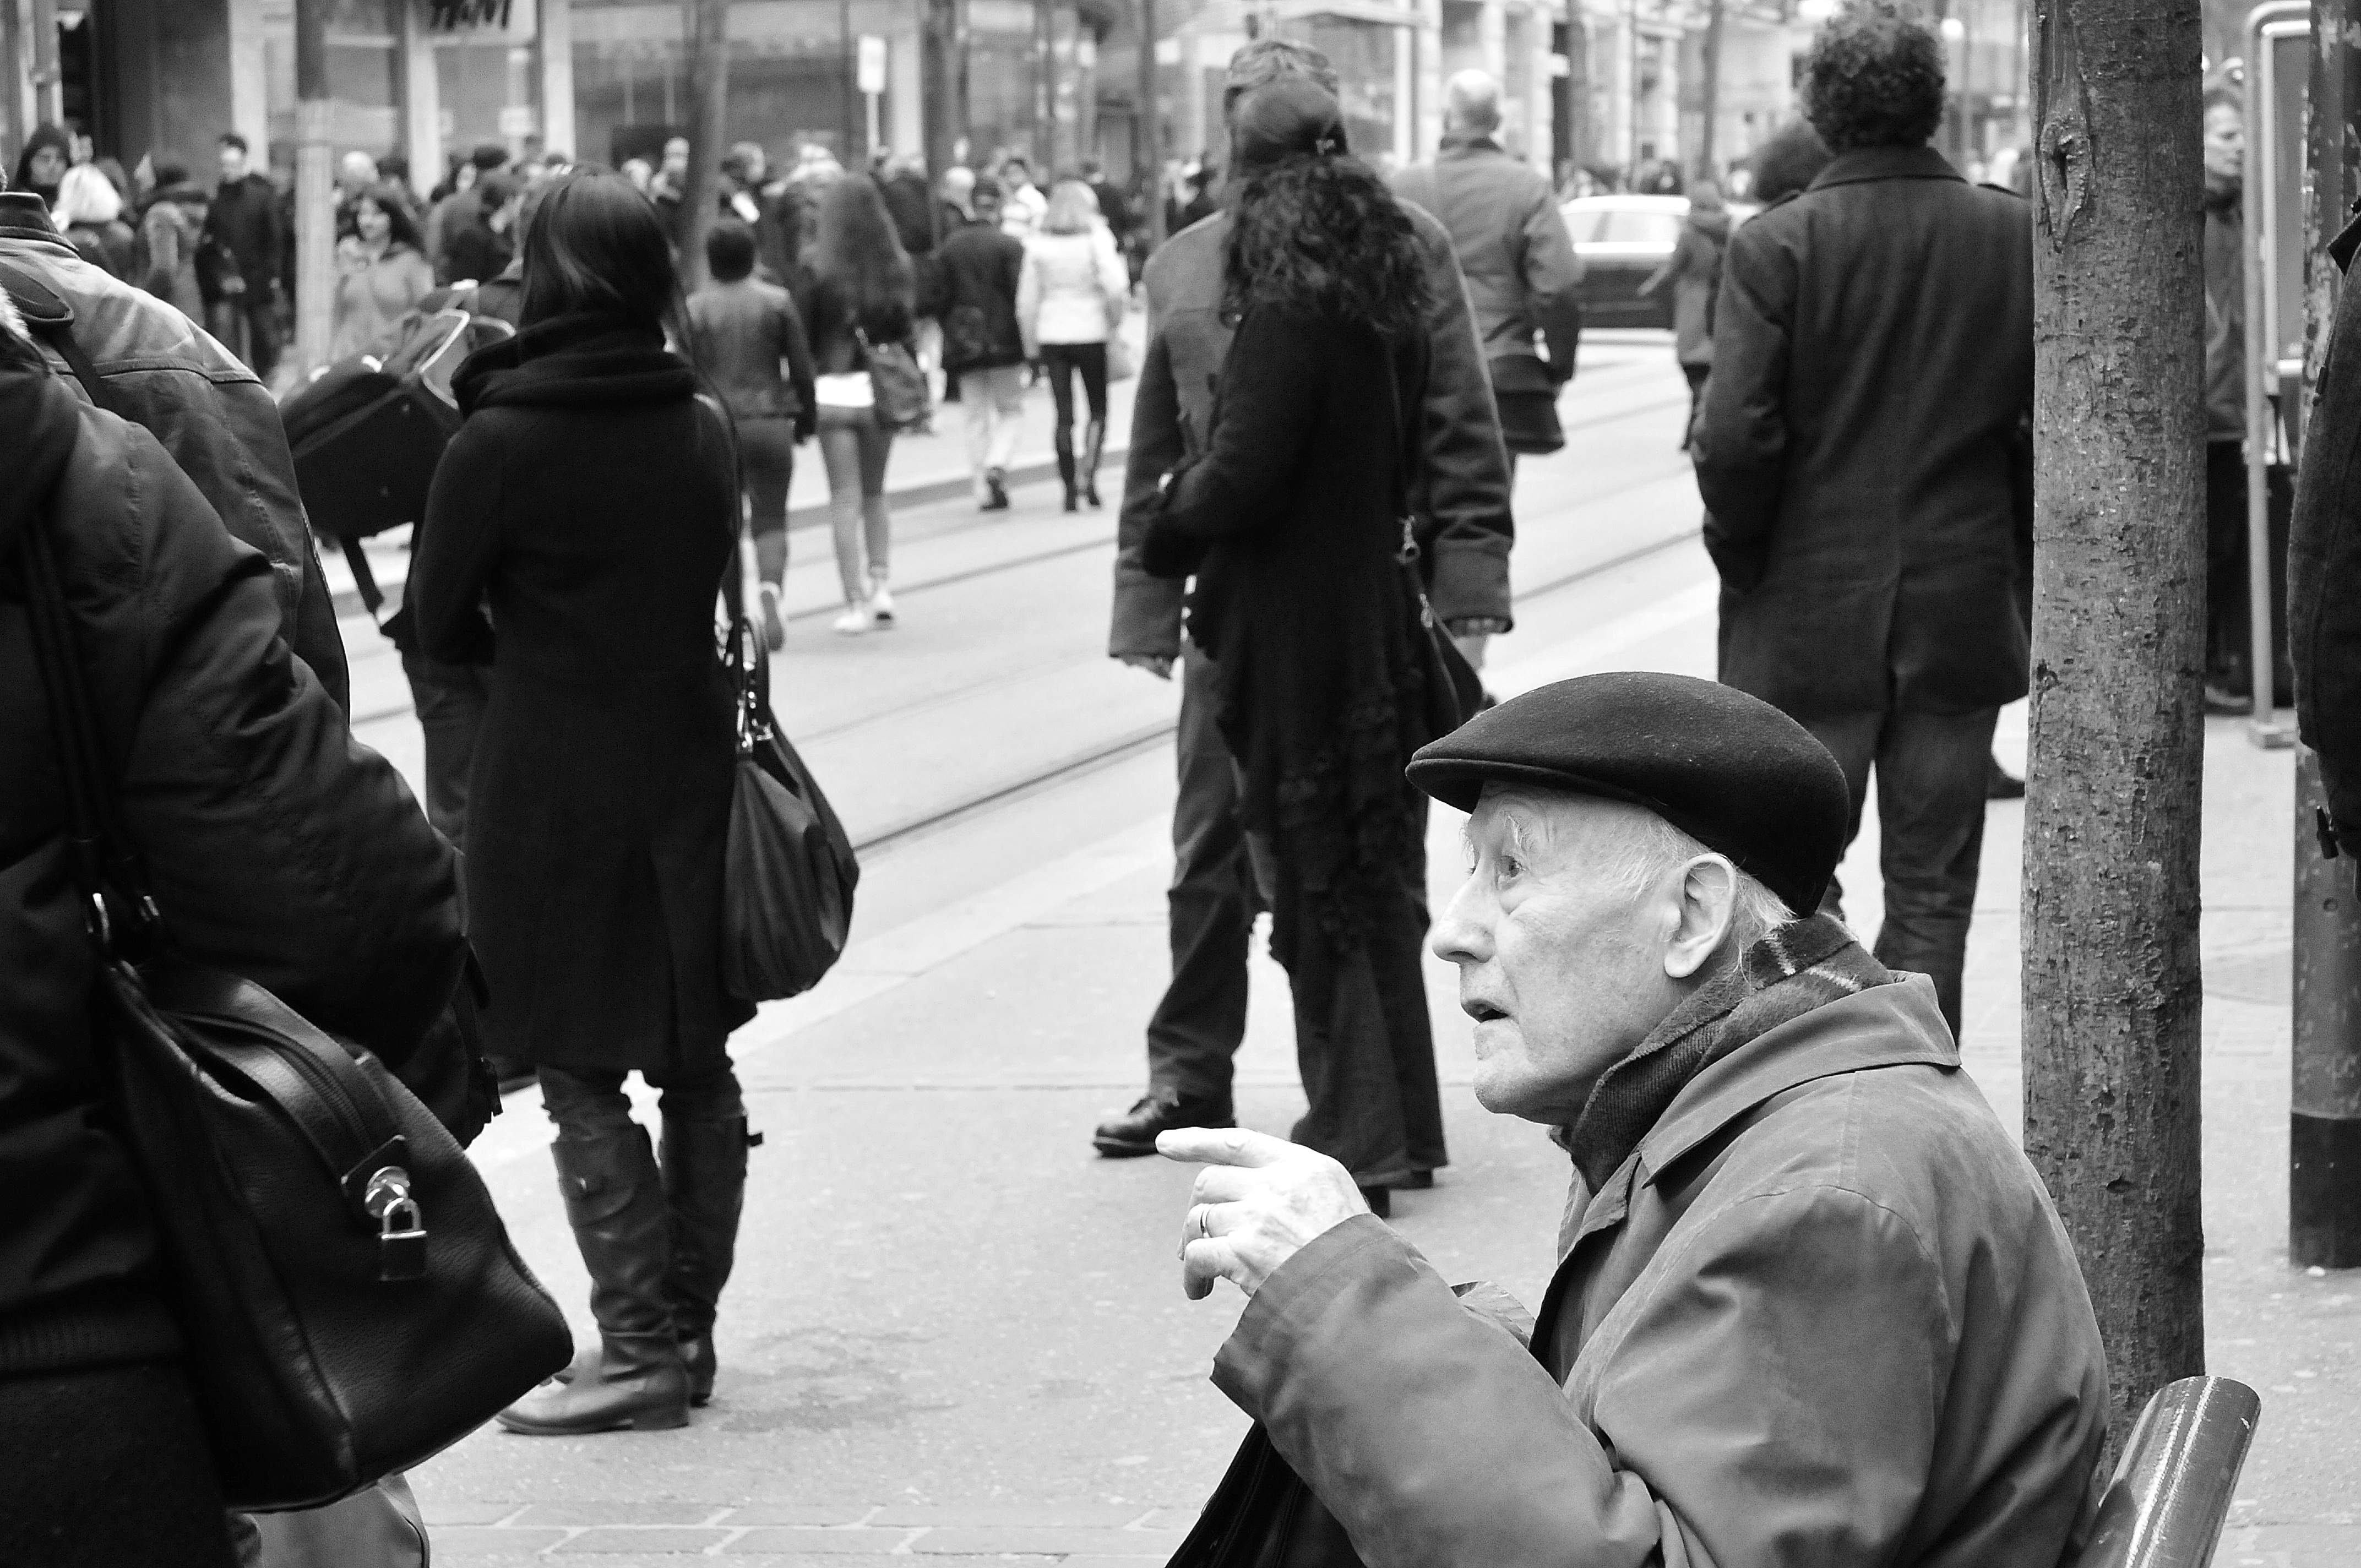
man, pedestrian, person, black and white, people, road, street, photography, city, crowd, black, monochrome, streetphotography, bw, candid, infrastructure, swiss, photograph, schweiz, switzerland, zurich, stphotographia, demonstration, thomas8047, urbanarte, zurichstreet, nikond300s, monochrome photography